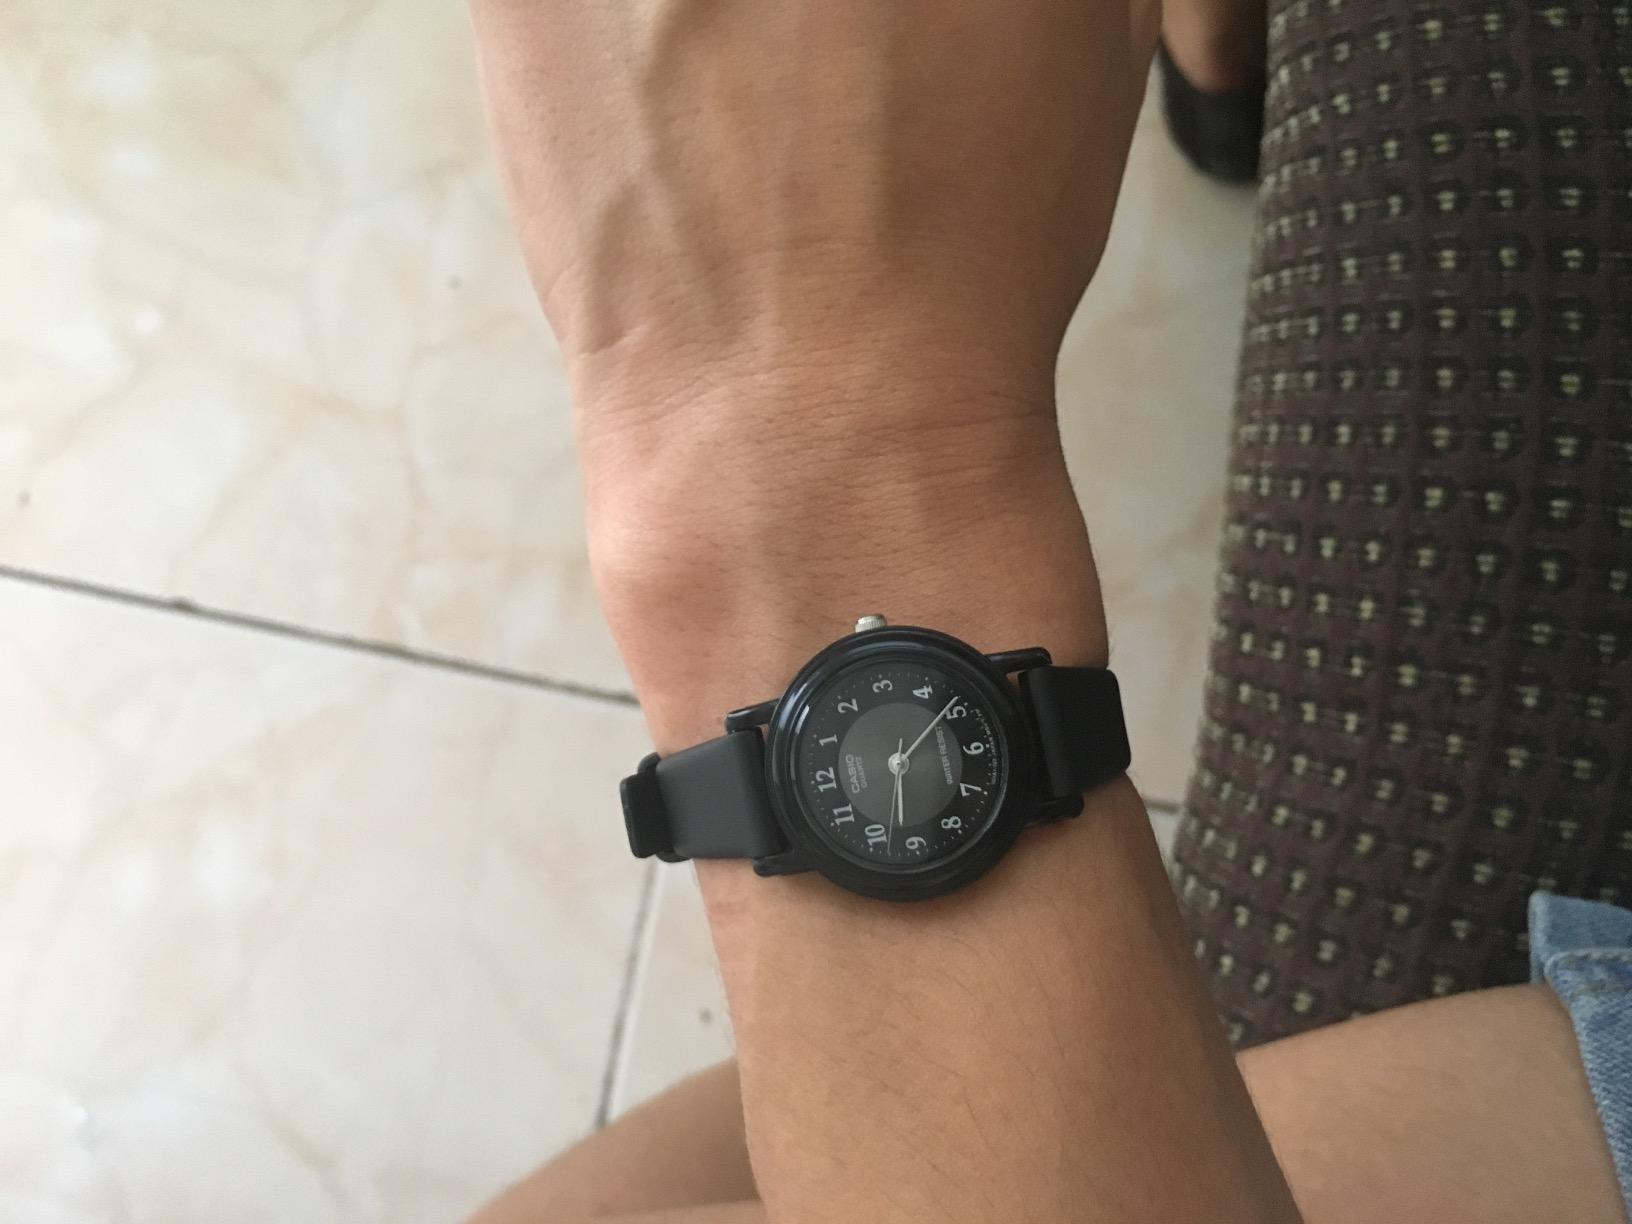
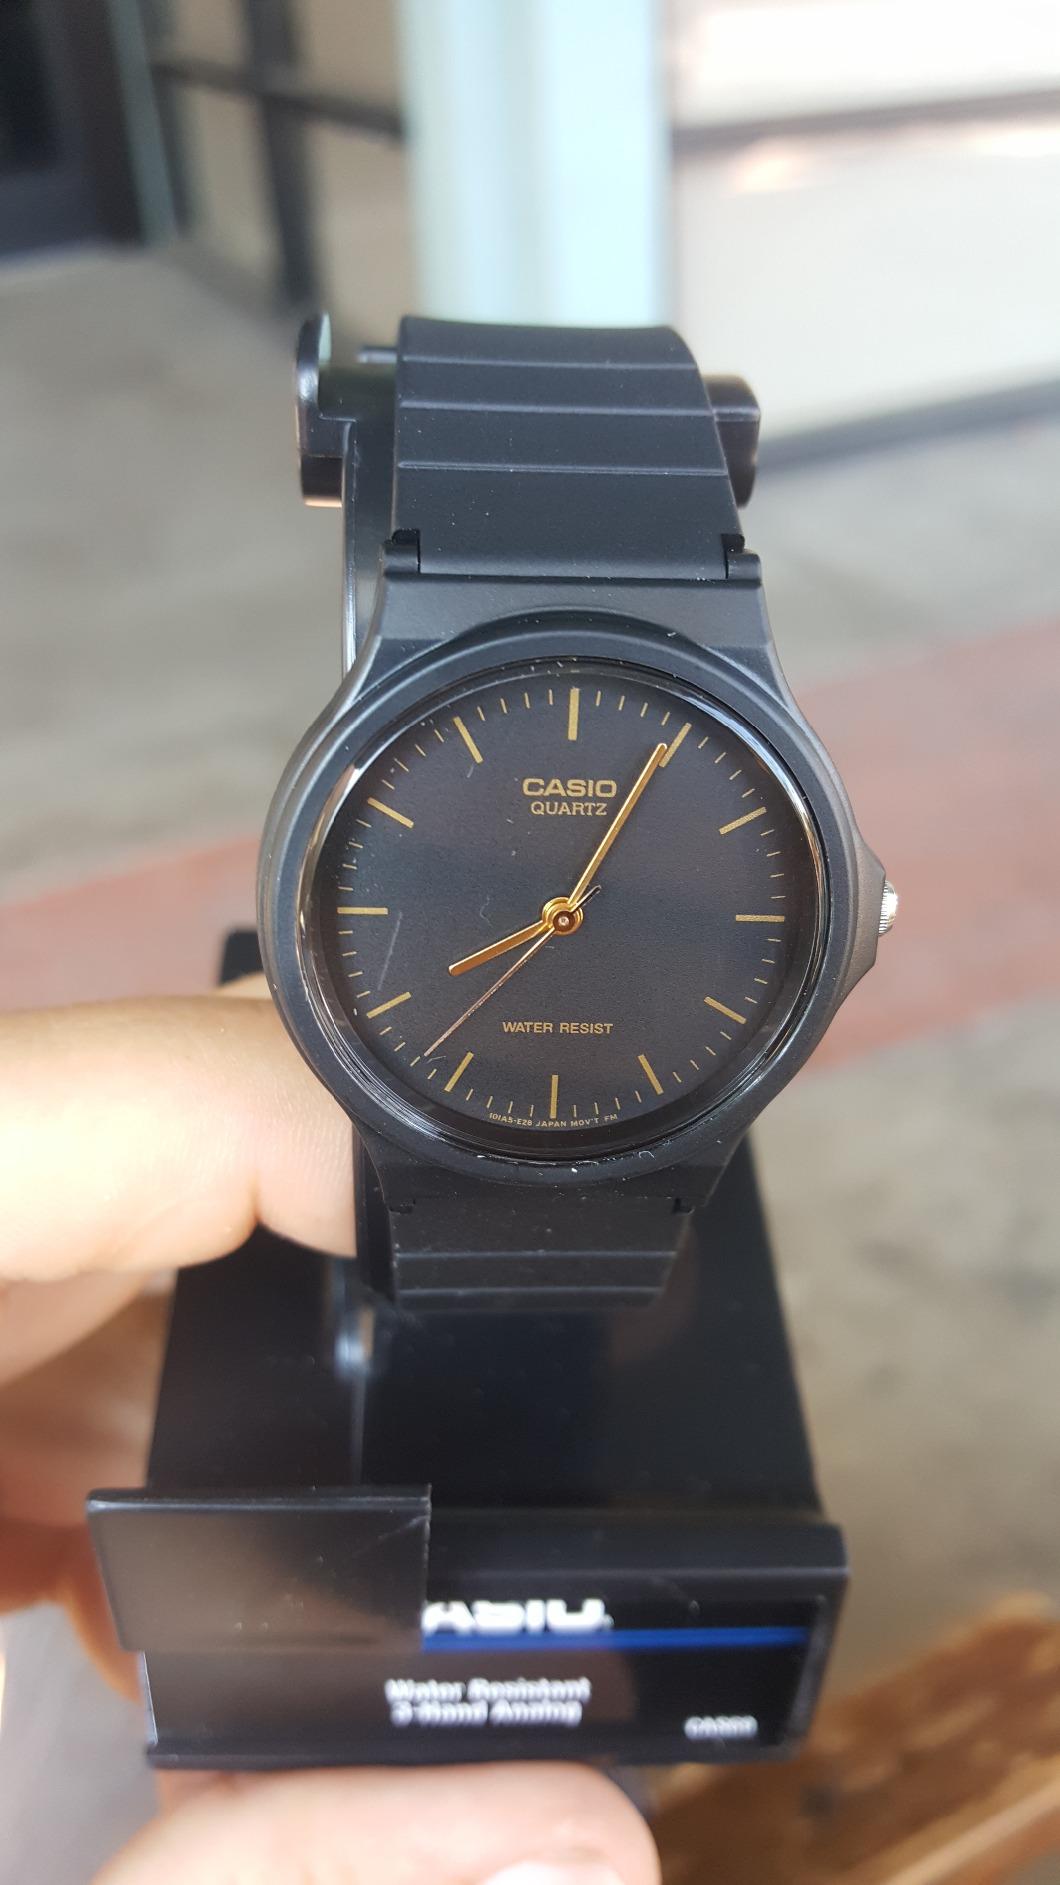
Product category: accessories_watch
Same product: no